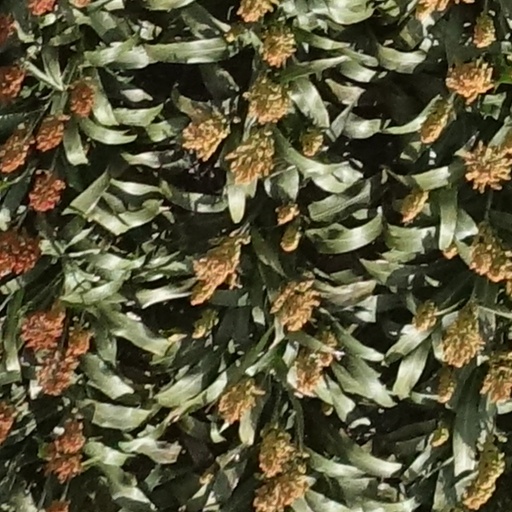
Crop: sorghum